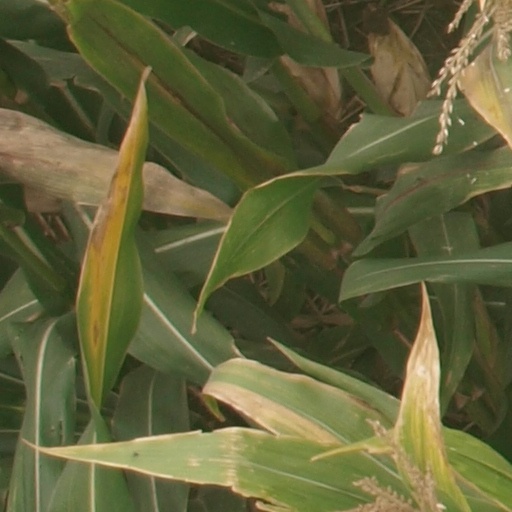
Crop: maize; corn